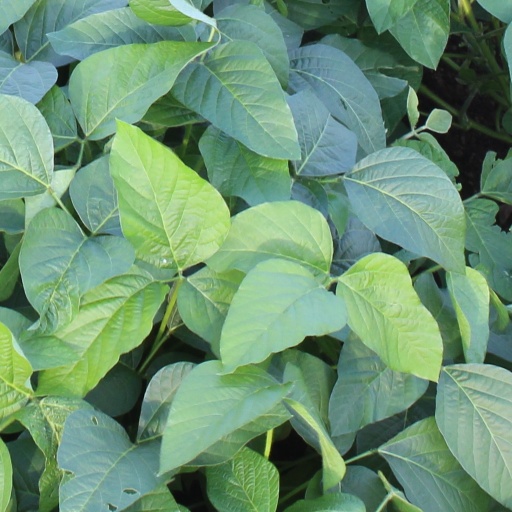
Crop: soybean